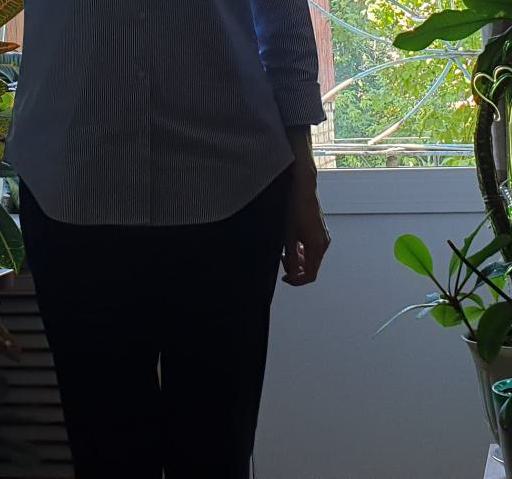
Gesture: no_gesture